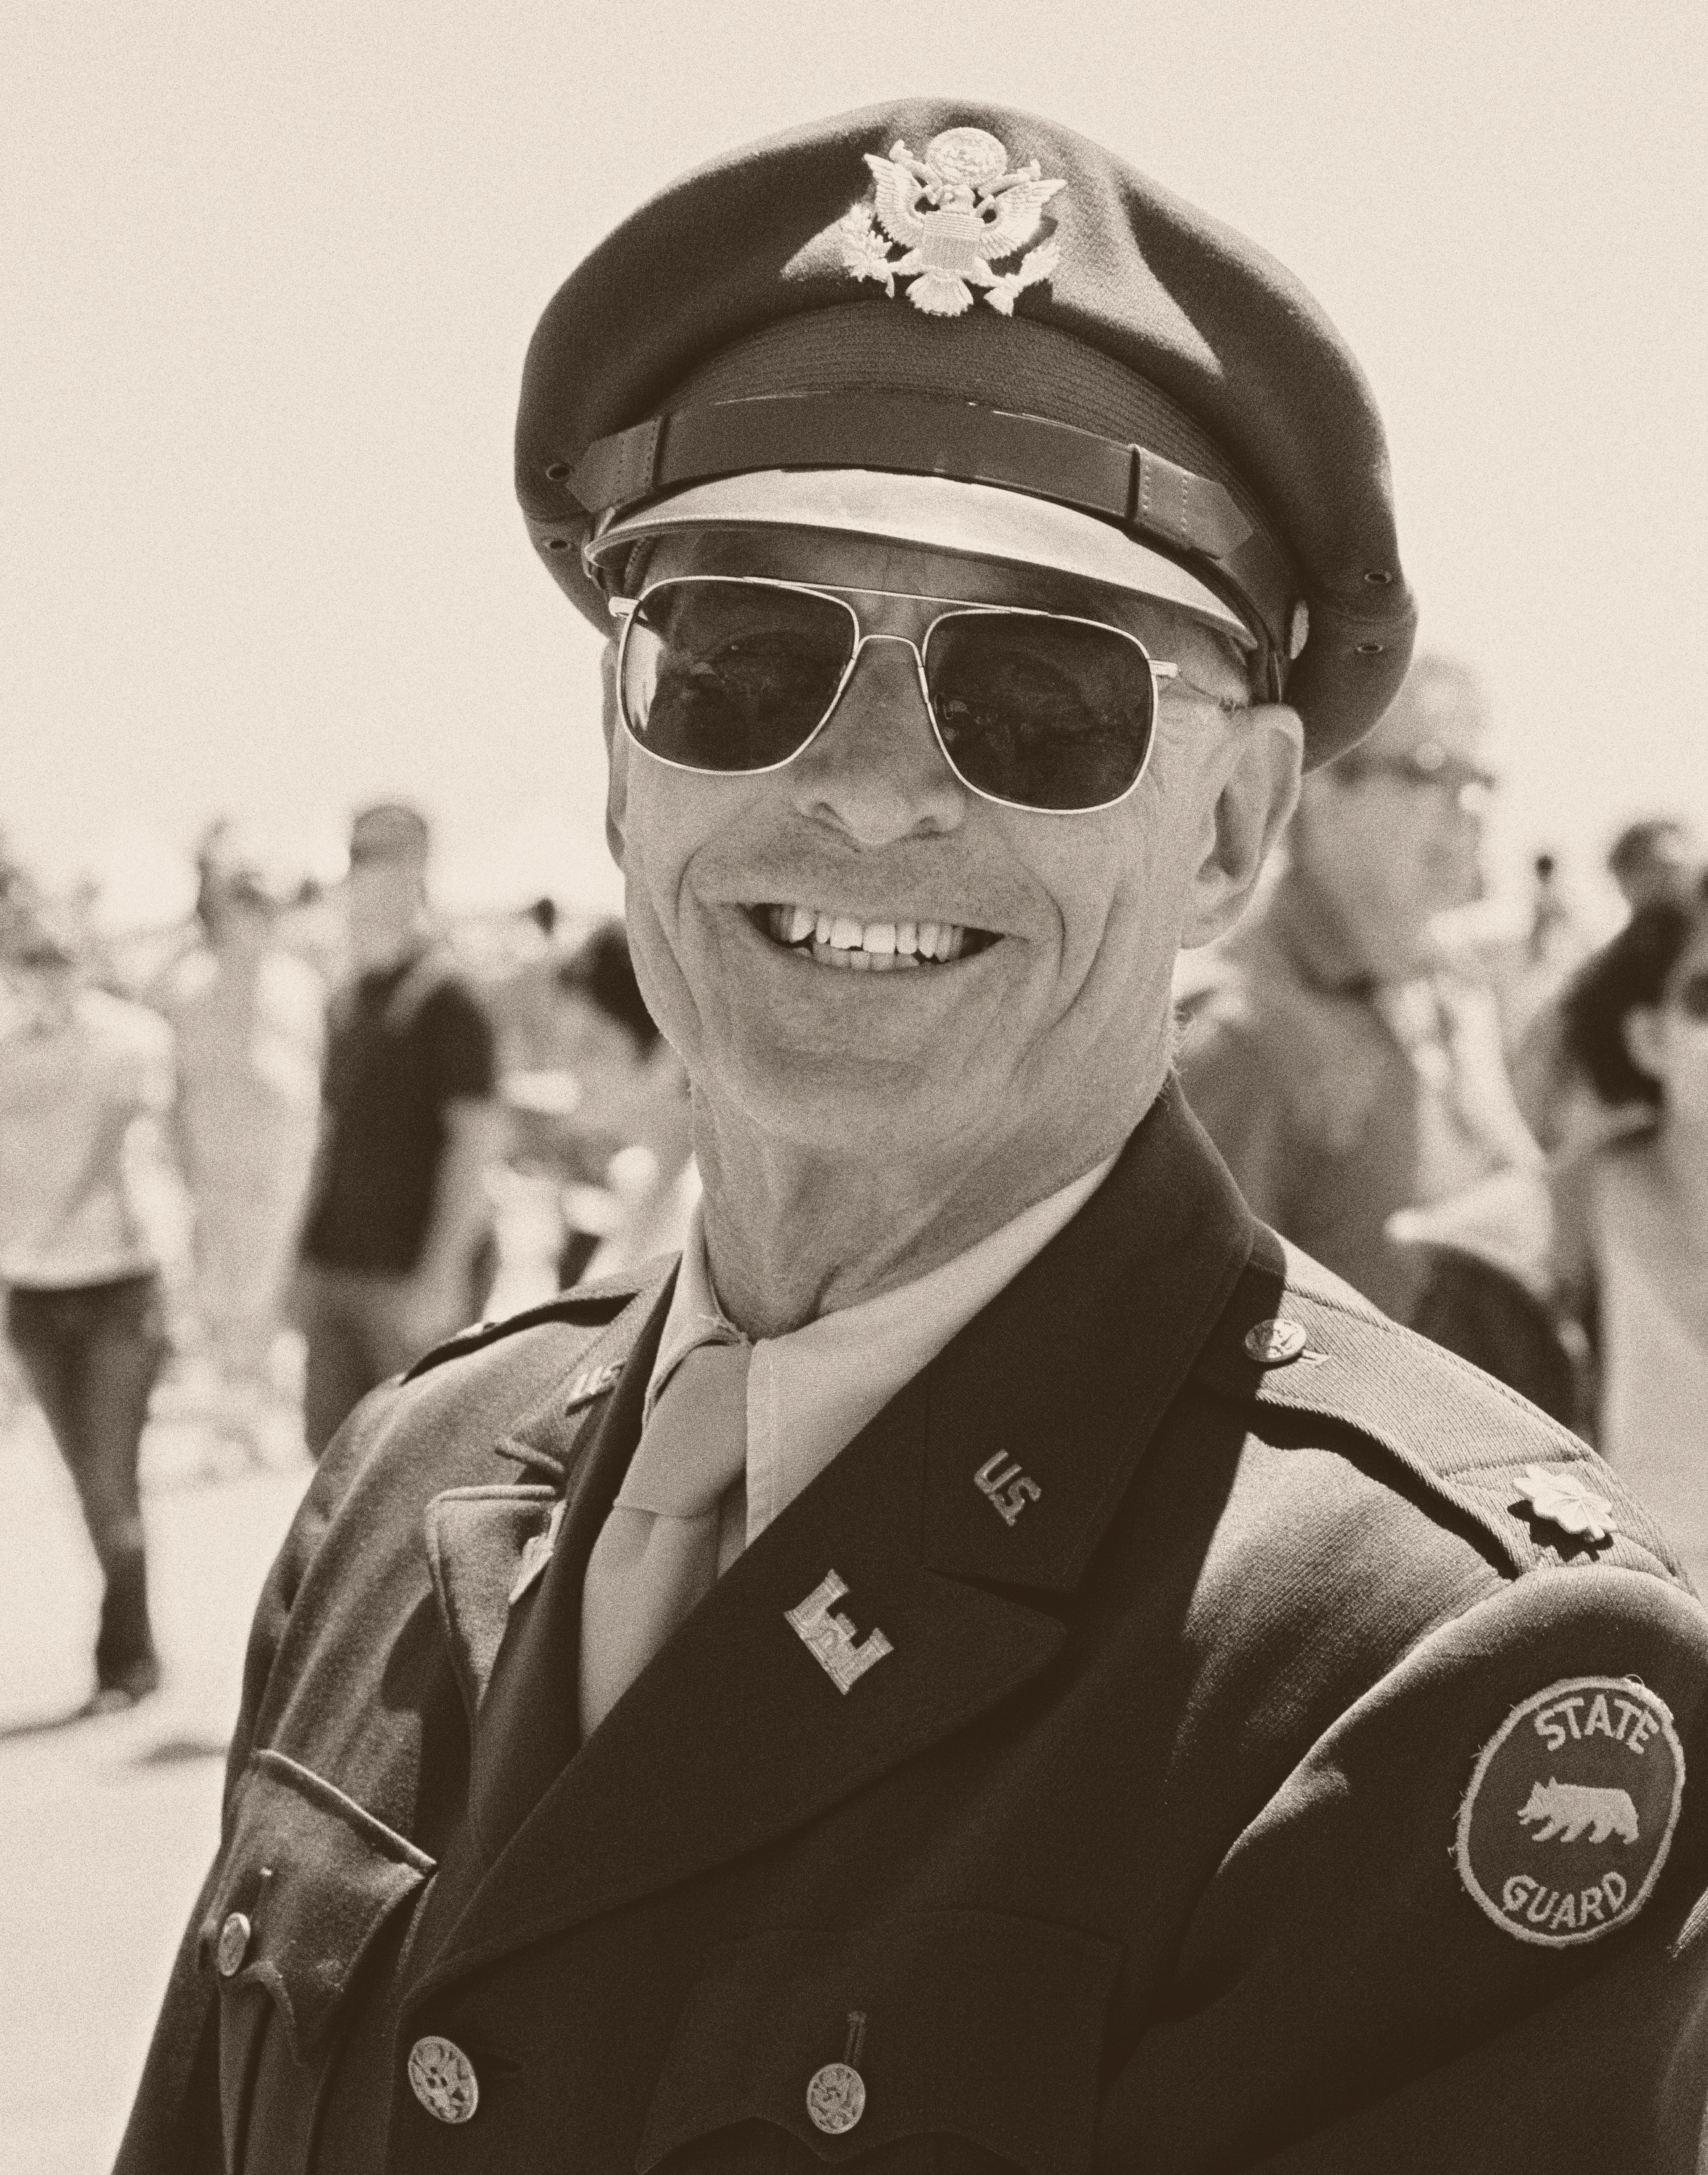
person, military, airforce, soldier, aviation, profession, clothing, black, monochrome, glasses, airshow, usaf, official, solano, travisafb, bayarea, openhouse, airexpo, air force, police officer, military officer, military person